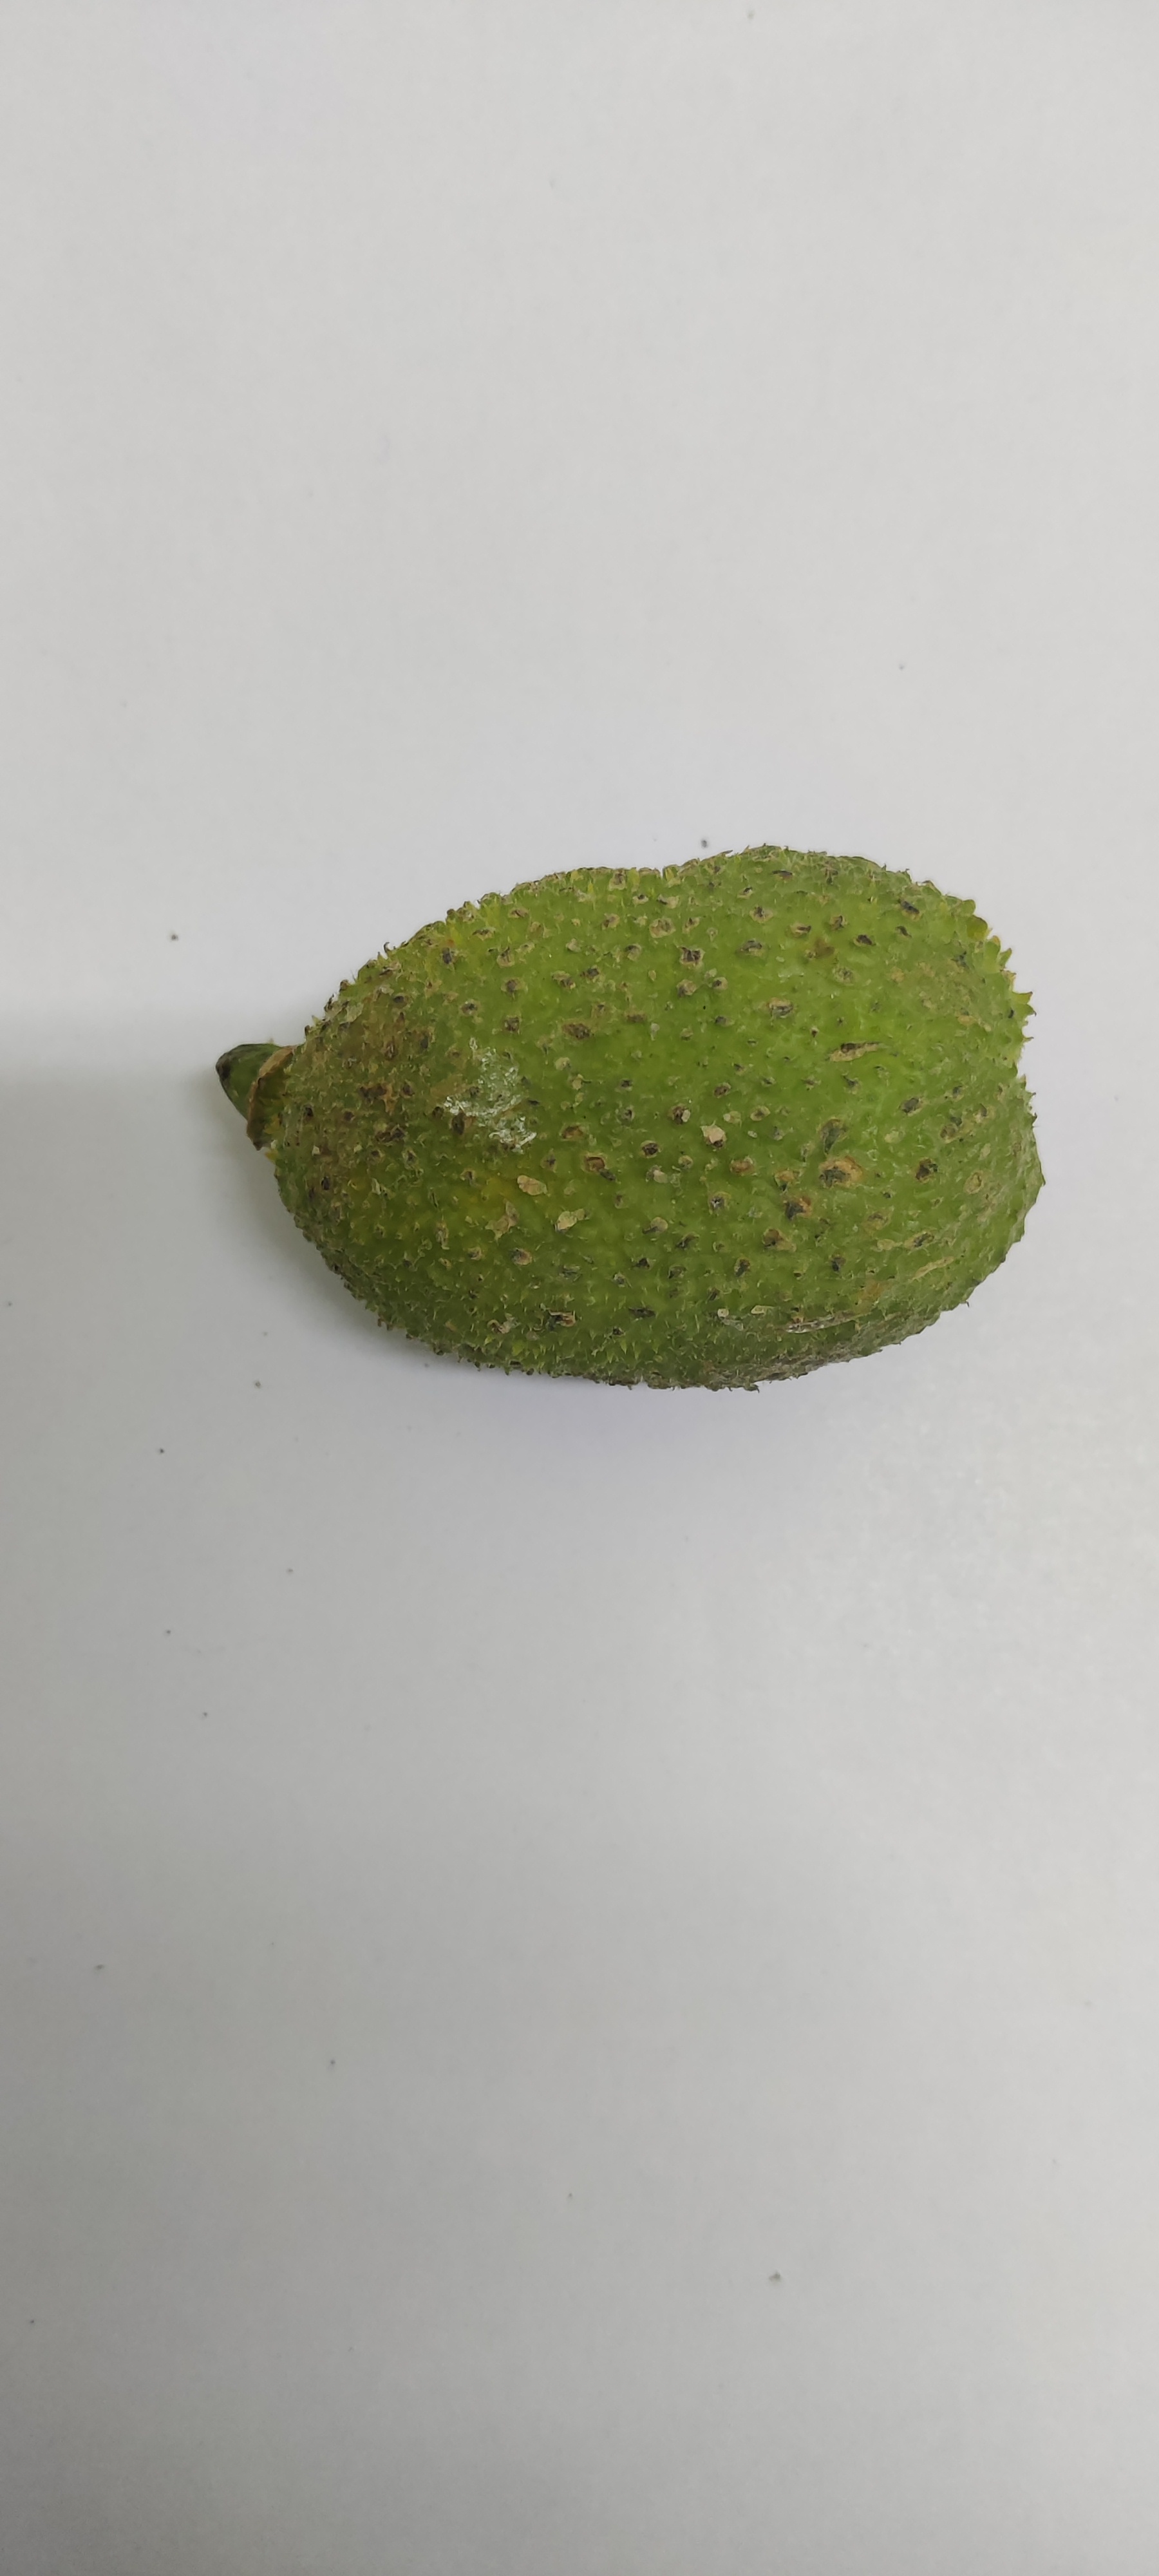
Crop: Spiny Gourd
Condition: Severely Damaged